Catonsville, Maryland

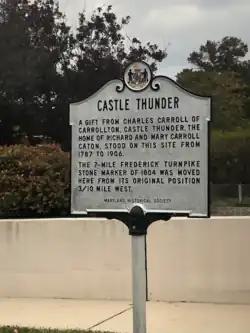
Marker at the mythical location of Castle Thunder on Frederick Road

Caton gave his name to the community and called it "Catonville," although the name was changed to "Catonsville" in the 1830s. Businesses were built along the Frederick Turnpike for travelers traveling from Ellicott City to Baltimore. Catonsville served as a layover stop for travelers and the town increasingly grew and developed. The pleasant surroundings attracted wealthy Baltimore merchants who built large Victorian and colonial summer homes to escape Baltimore's summer heat.